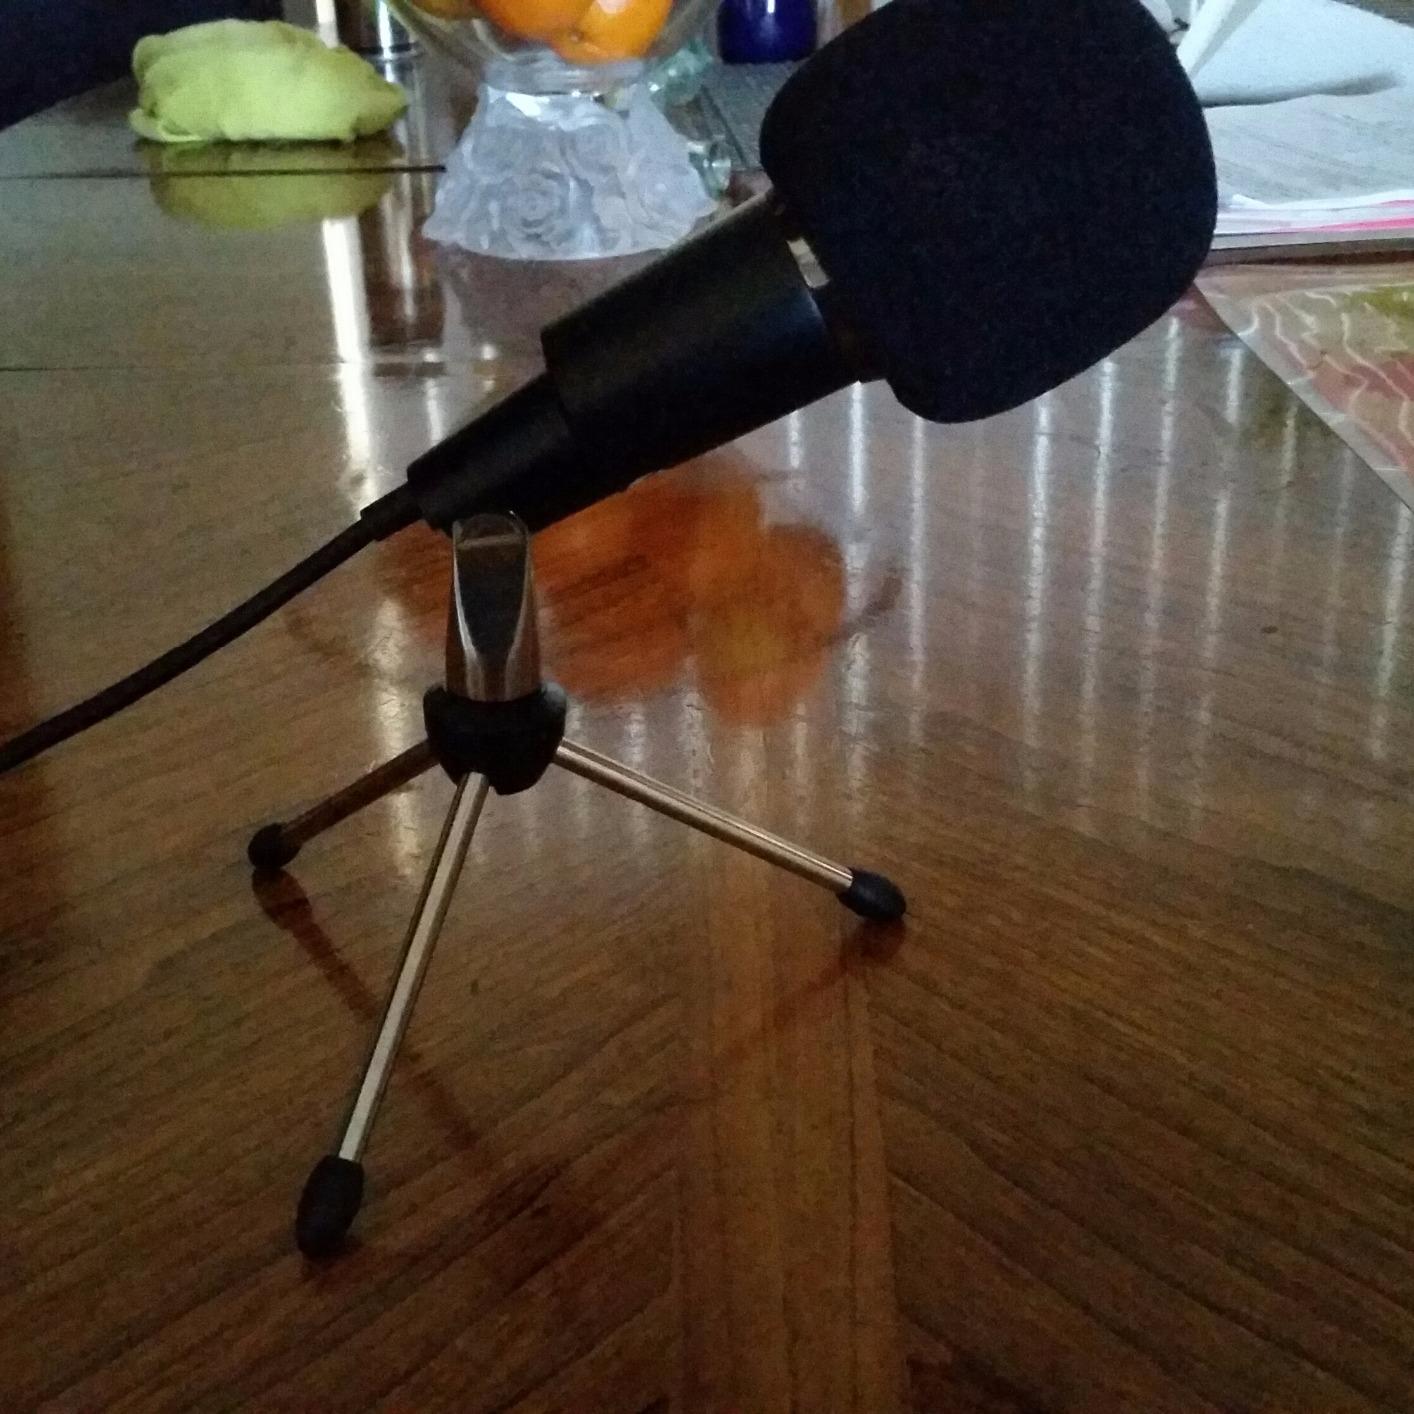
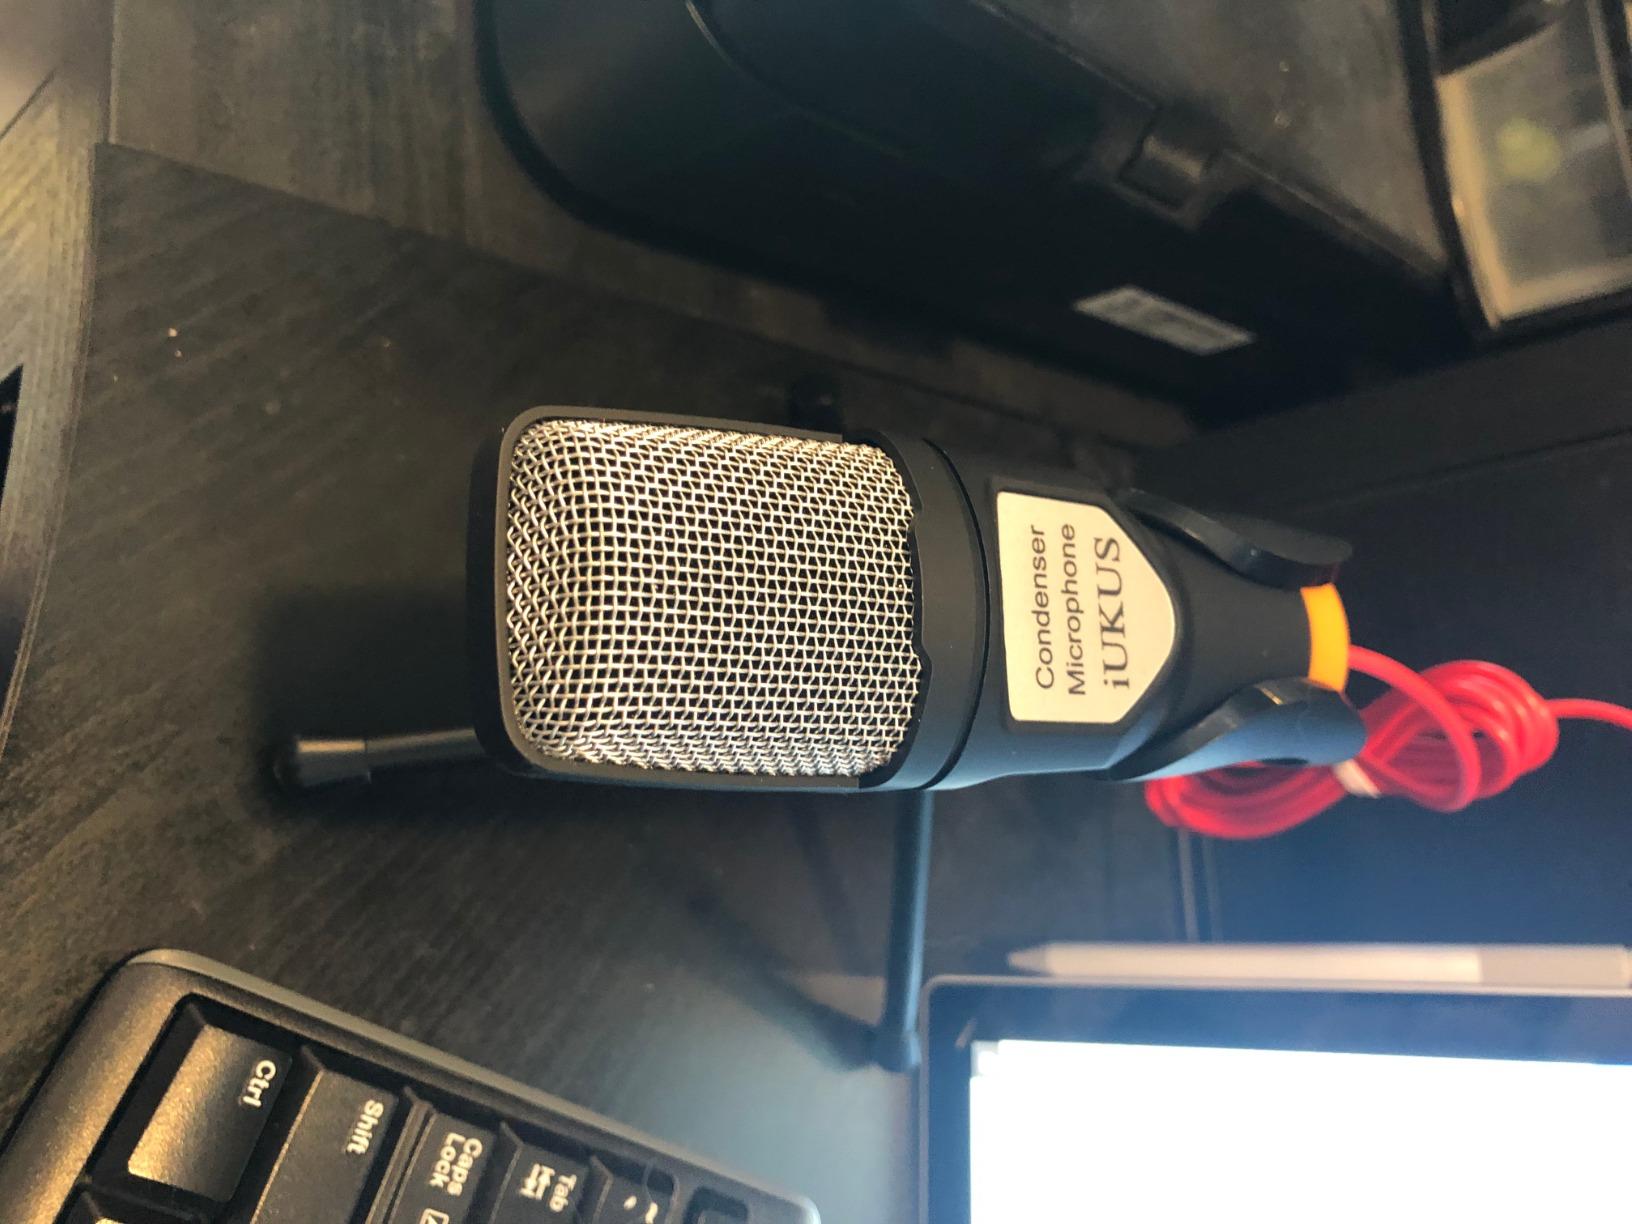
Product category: microphone
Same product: no